Bår Stenvik

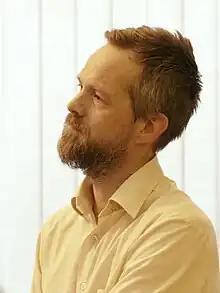
Bår Stenvik

Stenvik wrote the children's non-fiction books "Dataspill" (2011) and "Ti utrulege oppfinningar" (2020), the non-fiction books "Skitt" (2011), "Bløff" (2014) and "Å bli en annen" (2016).